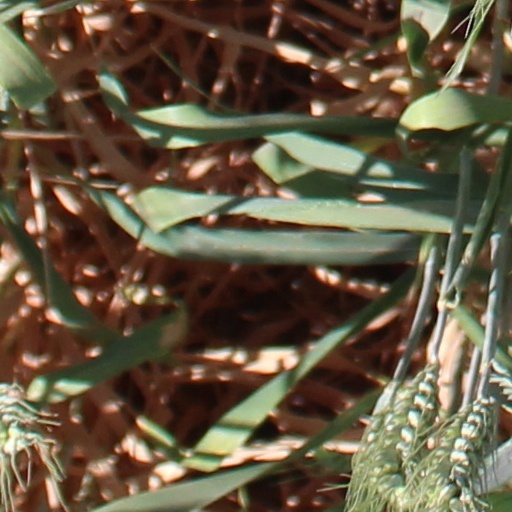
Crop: wheat